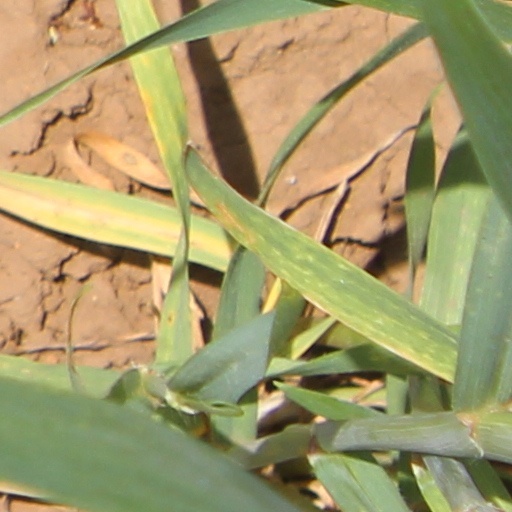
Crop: wheat